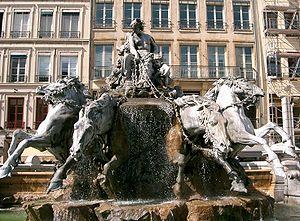
Lyon est une commune française située dans le sud-est de la France, au confluent du Rhône et de la Saône. Siège du conseil de la métropole de Lyon, elle est le chef-lieu de l'arrondissement de Lyon, de la circonscription départementale du Rhône et de la région Auvergne-Rhône-Alpes. Ses habitants sont appelés les Lyonnais.
La place des Terreaux est une place située dans le 1ᵉʳ arrondissement de Lyon, sur la presqu'île entre le Rhône et la Saône, au pied de la colline de la Croix-Rousse.